2017 Tour de France, Stage 1 to Stage 11

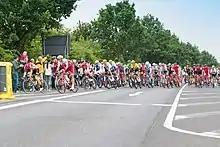
The peloton passing through Büttgen, between Düsseldorf and Mönchengladbach, on stage 2

The tour began on 1 July 2017 in Germany, with an individual time trial that started and finished in Düsseldorf. The flat course started alongside the Messe Düsseldorf and followed the right bank of the Rhine, southwards, before crossing the river at the and then crossing back at the . After the intermediate time check at the Königsallee, the route headed back towards the Messe Düsseldorf.